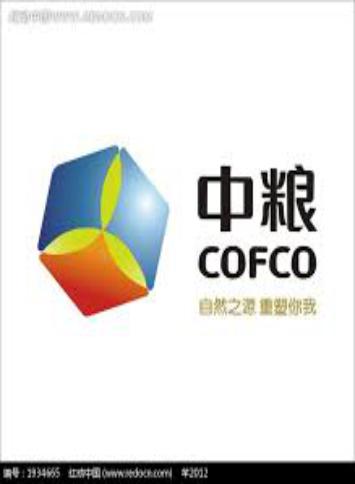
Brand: cofco
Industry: Others